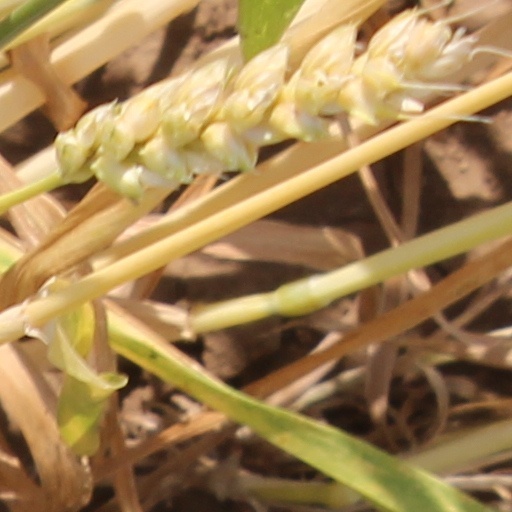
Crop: wheat